Omarosa Manigault Newman

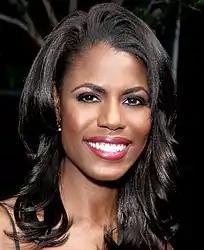

In February 2013, Newman returned to television and "The Apprentice", appearing on Trump's "All-Star Celebrity Apprentice". She quickly marshalled her team to an early victory on the show, winning a task involving the creation of a photo booth at Universal Orlando. In a later episode, Lil Jon's team was brought back to the boardroom after they lost. Piers Morgan remarked, "my argument against you has always been that you're not a celebrity... and you don't have star power," which led to a heated argument that resulted in Trump firing Newman. On "Late Night with Jimmy Fallon", when asked by Jimmy Fallon whether or not she felt the show set her up by having Piers Morgan act as one of the judges, Newman answered, "I felt like I was competing against Piers, as well as the other contestants." Newman also noted that when she sees Morgan's show canceled in a year, it will be "the best revenge".